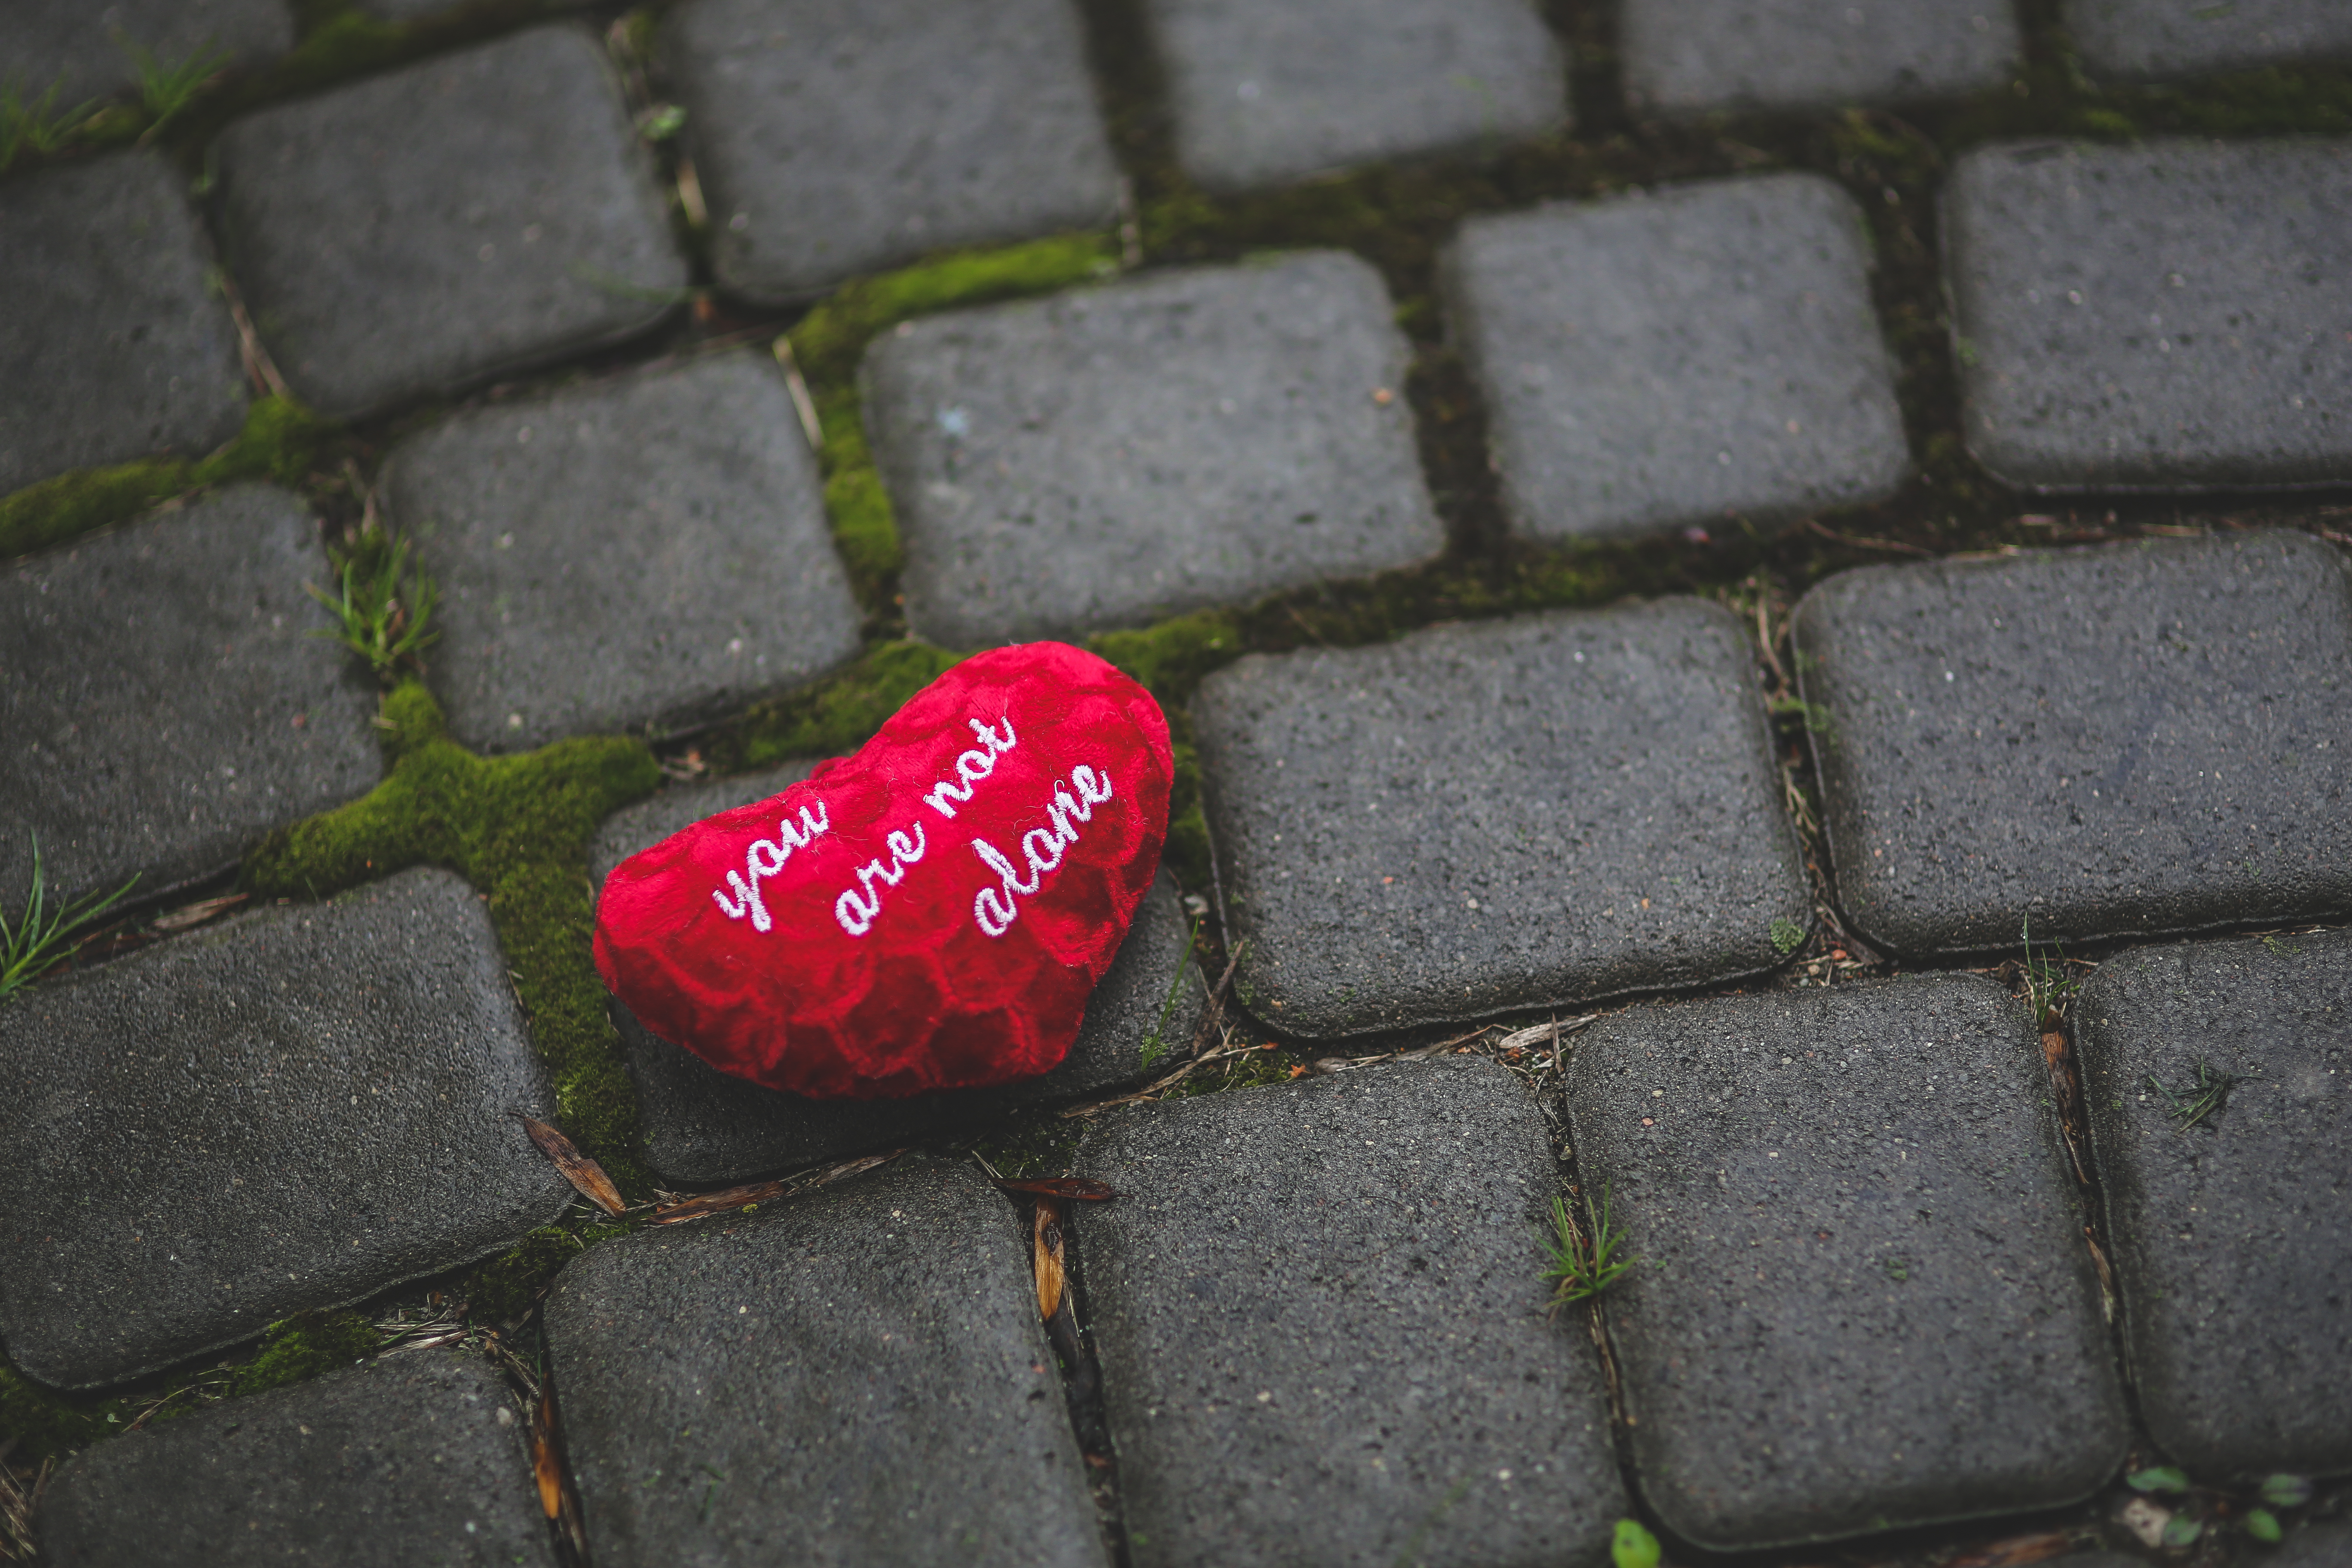
grass, lawn, leaf, flower, number, cobblestone, wall, asphalt, pavement, moss, heart, green, red, soil, pillow, valentines day, valentines, flooring, road surface